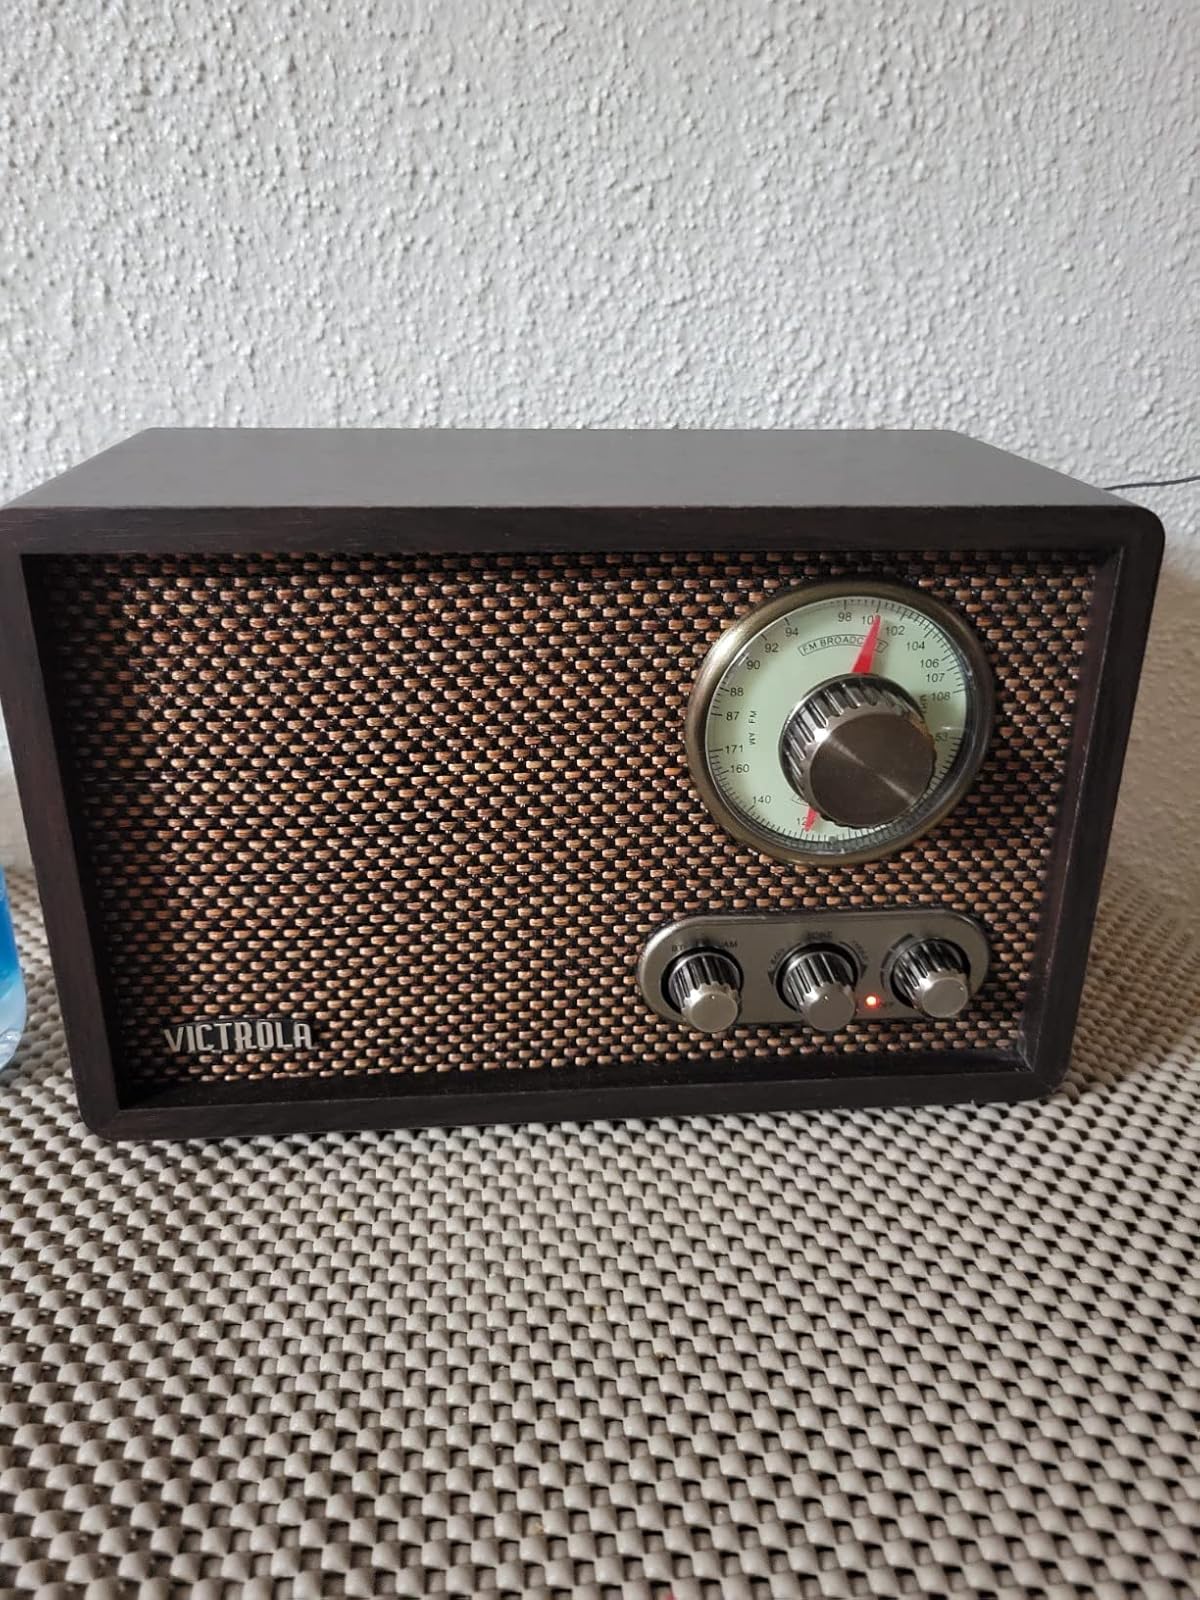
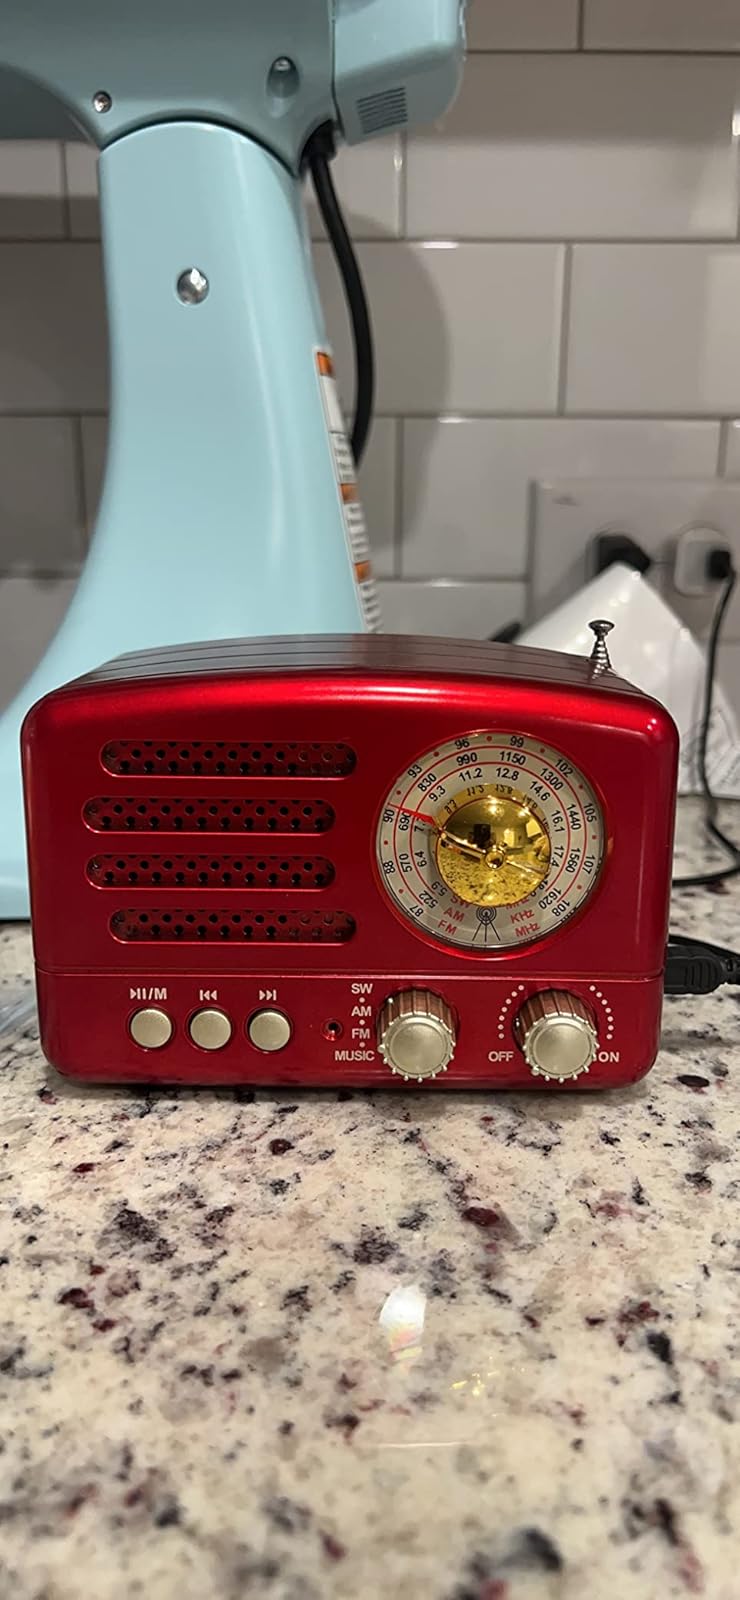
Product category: radio
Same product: no